Nelson Leigh

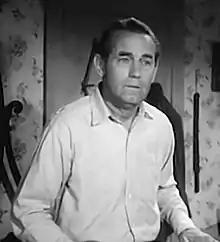
Tobey in "Ma Barker's Killer Brood" (1960)

Nelson Leigh (born Sydney Talbot Christie; January 1, 1905 – July 3, 1985) was an American motion picture actor of the 1940s and 1950s.